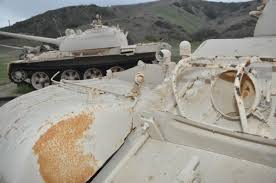
Label: T-62